Marshcourt

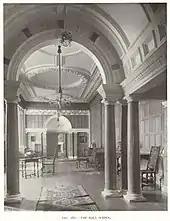
The neoclassical hall (Weaver, 1913)

Internally, a long corridor runs east to west, with the main rooms all south-facing. The interior design is neoclassical. The oak-panelled hall features two friezes carved in chalk, with classical festoons. The dining room is panelled in walnut veneer. Ceilings have highly decorative plasterwork. There are chalk fireplaces and even a chalk billiard table. Lutyens also designed the light fittings.